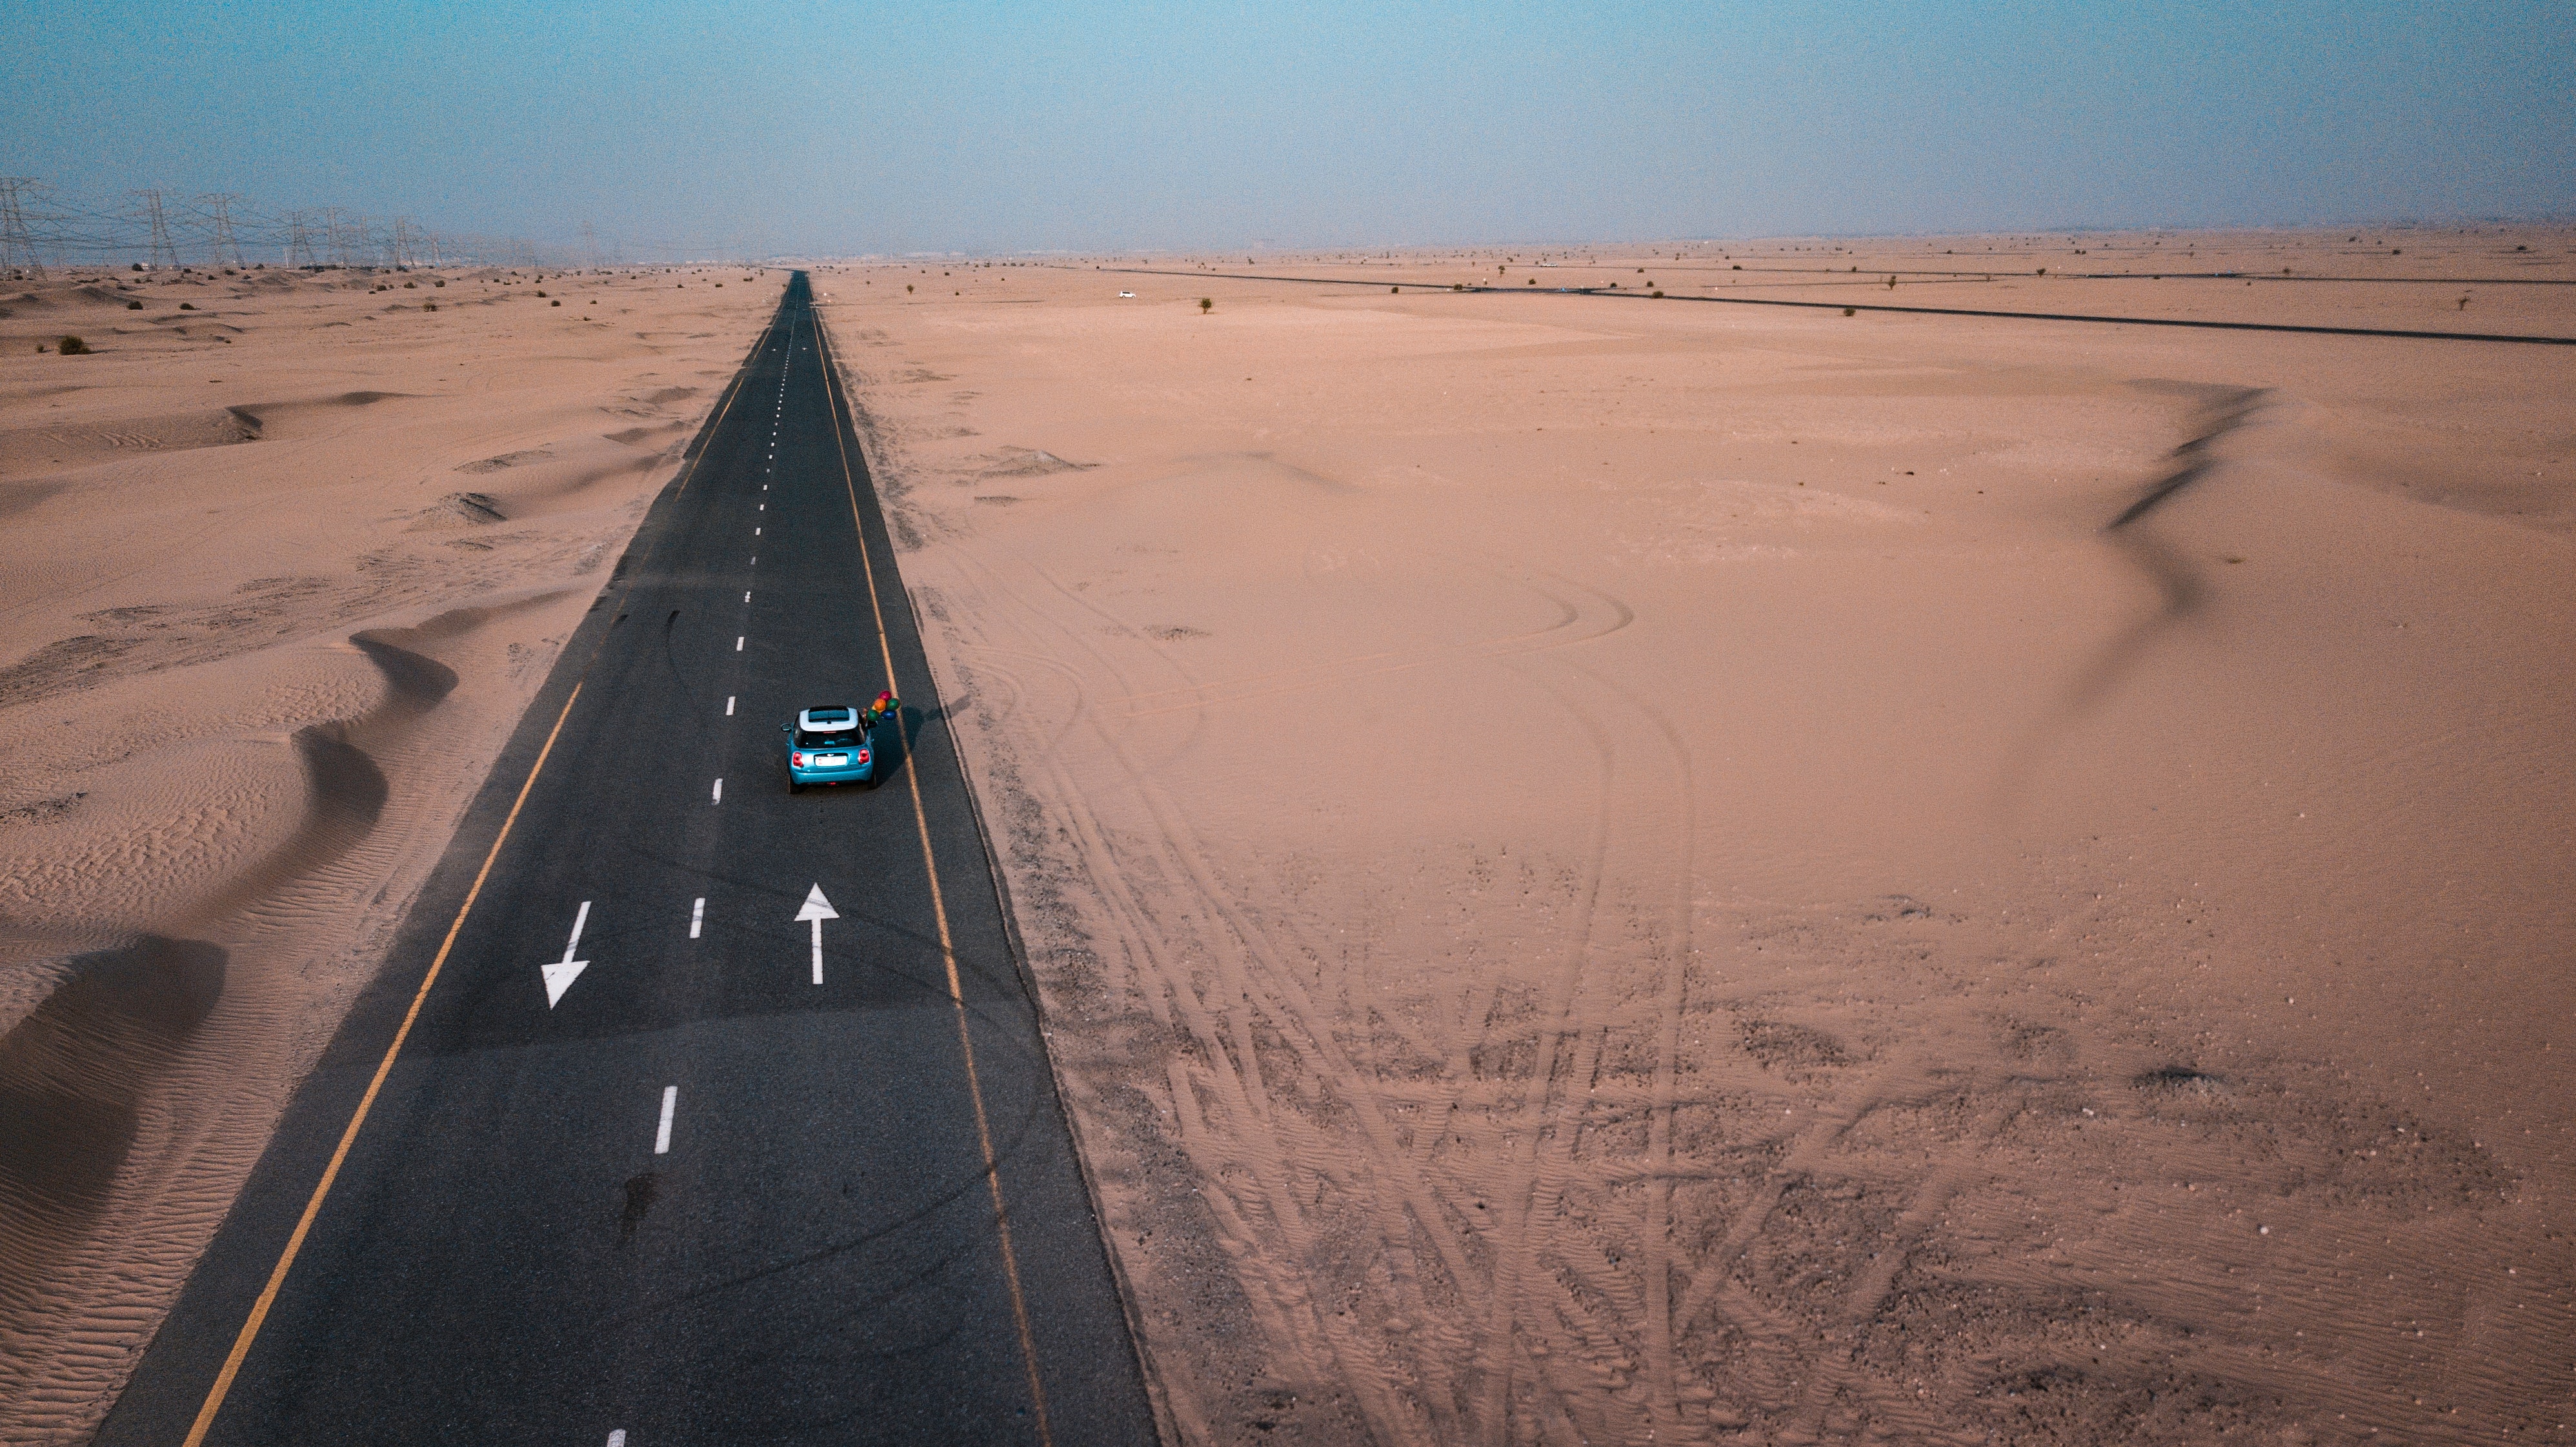
horizon, desert, sand, sky, sahara, aeolian landform, landscape, ecoregion, erg, fixed link, plain, road